Brussels and the European Union

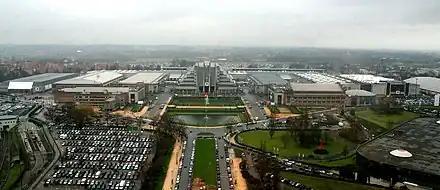
Centenary Palace on the Heysel/Heizel Plateau

There were plans to pedestrianise parts of the Rue de la Loi next to the Berlaymont. A new / (currently the Robert Schuman Roundabout) would be one of three new pedestrian squares. Schuman would focus on "policy and politics" and Schuman station itself would be redesigned. Coverings over nearby motorways and railways would be extended to shield them from view. However, the planned pedestrianisation of the Schuman Roundabout was cancelled in late 2014.